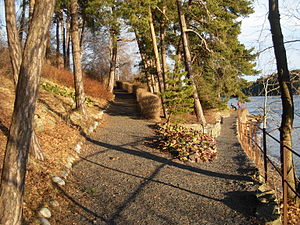
Parker i Oslo / Planer for parker i Oslo / Andre planer
Vækerøparken med kyststien, set mod Bestumkilen.
Parker i Oslo er en vigtig del af bylandskabet i Norges hovedstad Oslo. Oslo er en by med megen beplantning og er beliggende i et landskab mellem grønne åse. Byen har lav befolkningstæthed, hvilket er udnyttet til træplantning i gaderne, forhaver, små grønne anlæg og satellitbyer med megen vegetation. Et net af cykel- og gangstier binder parkerne sammen og knytter byen til Marka. Kun omkring fem procent af byens befolkning har ikke et grønt område inden for 300 meter fra boligen.